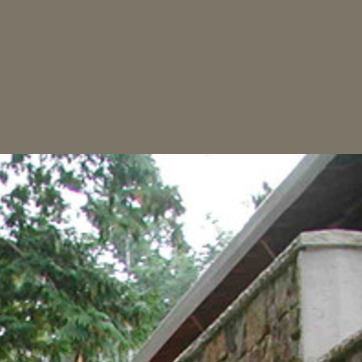
Material: sky